Bixby letter

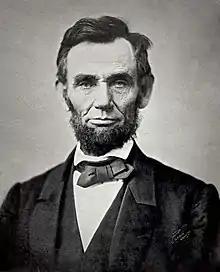
Abraham Lincoln, the 16th President of the United States

President Lincoln's letter of condolence was delivered to Lydia Bixby on November 25, 1864, and was printed in the "Boston Evening Transcript" and "Boston Evening Traveller" that afternoon. The following is the text of the letter as first published: